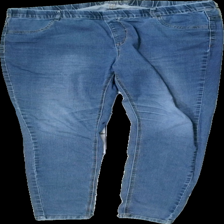
View: front
Type: Jeans
Category: Ladies
Brand: Kappahl
Brand text on label: xlnt
Colors: Blue
Material: 100% cotton
Cut: Regular
Size: 50
Season: All
Trend: Denim
Stains: Major
Damage: fläck
Damage location: middle center
Damage 2 location: middle right
Damage 3 location: bottom center
Price range: <50
Recommended usage: Export
Description: blå jeans med fläck fram